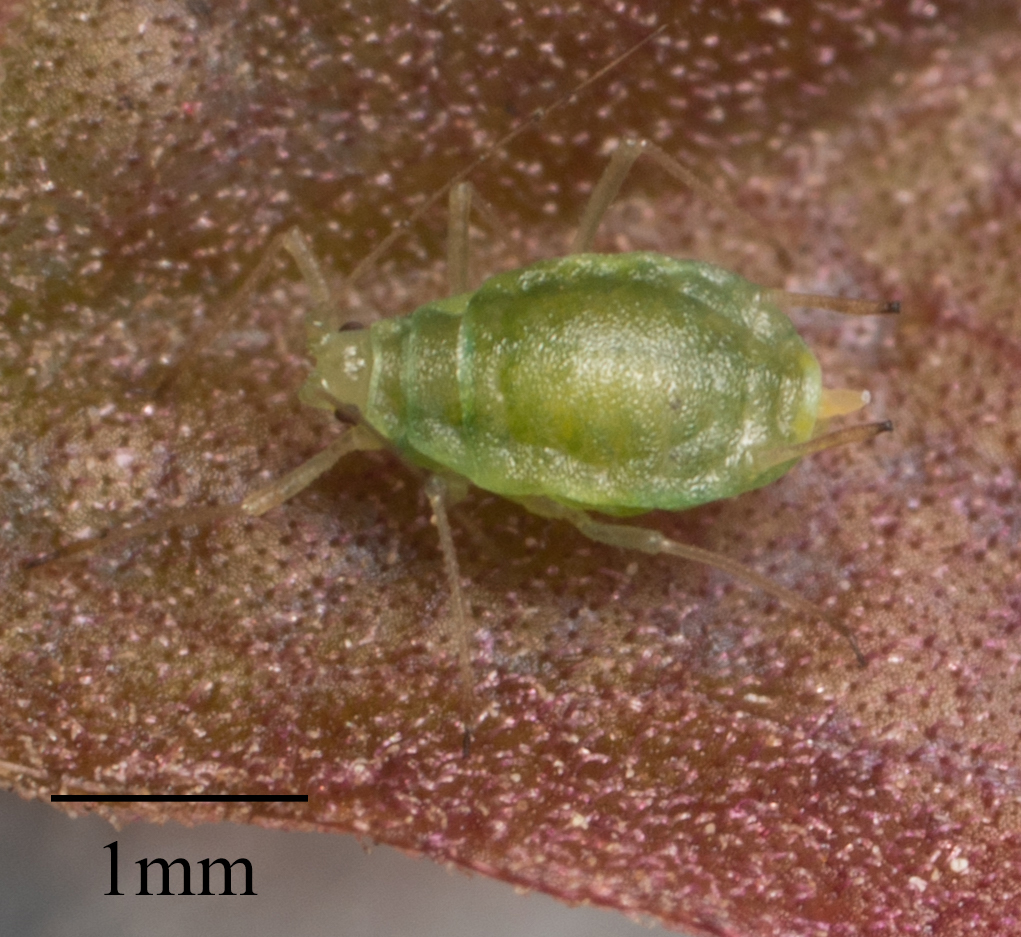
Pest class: green_peach_aphid